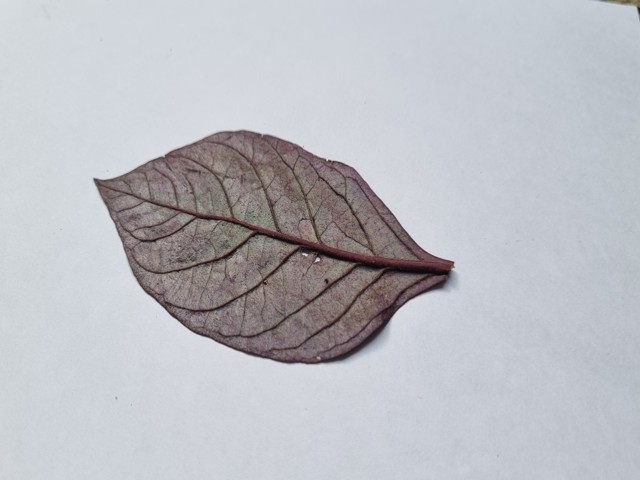
Plant: kalochitra